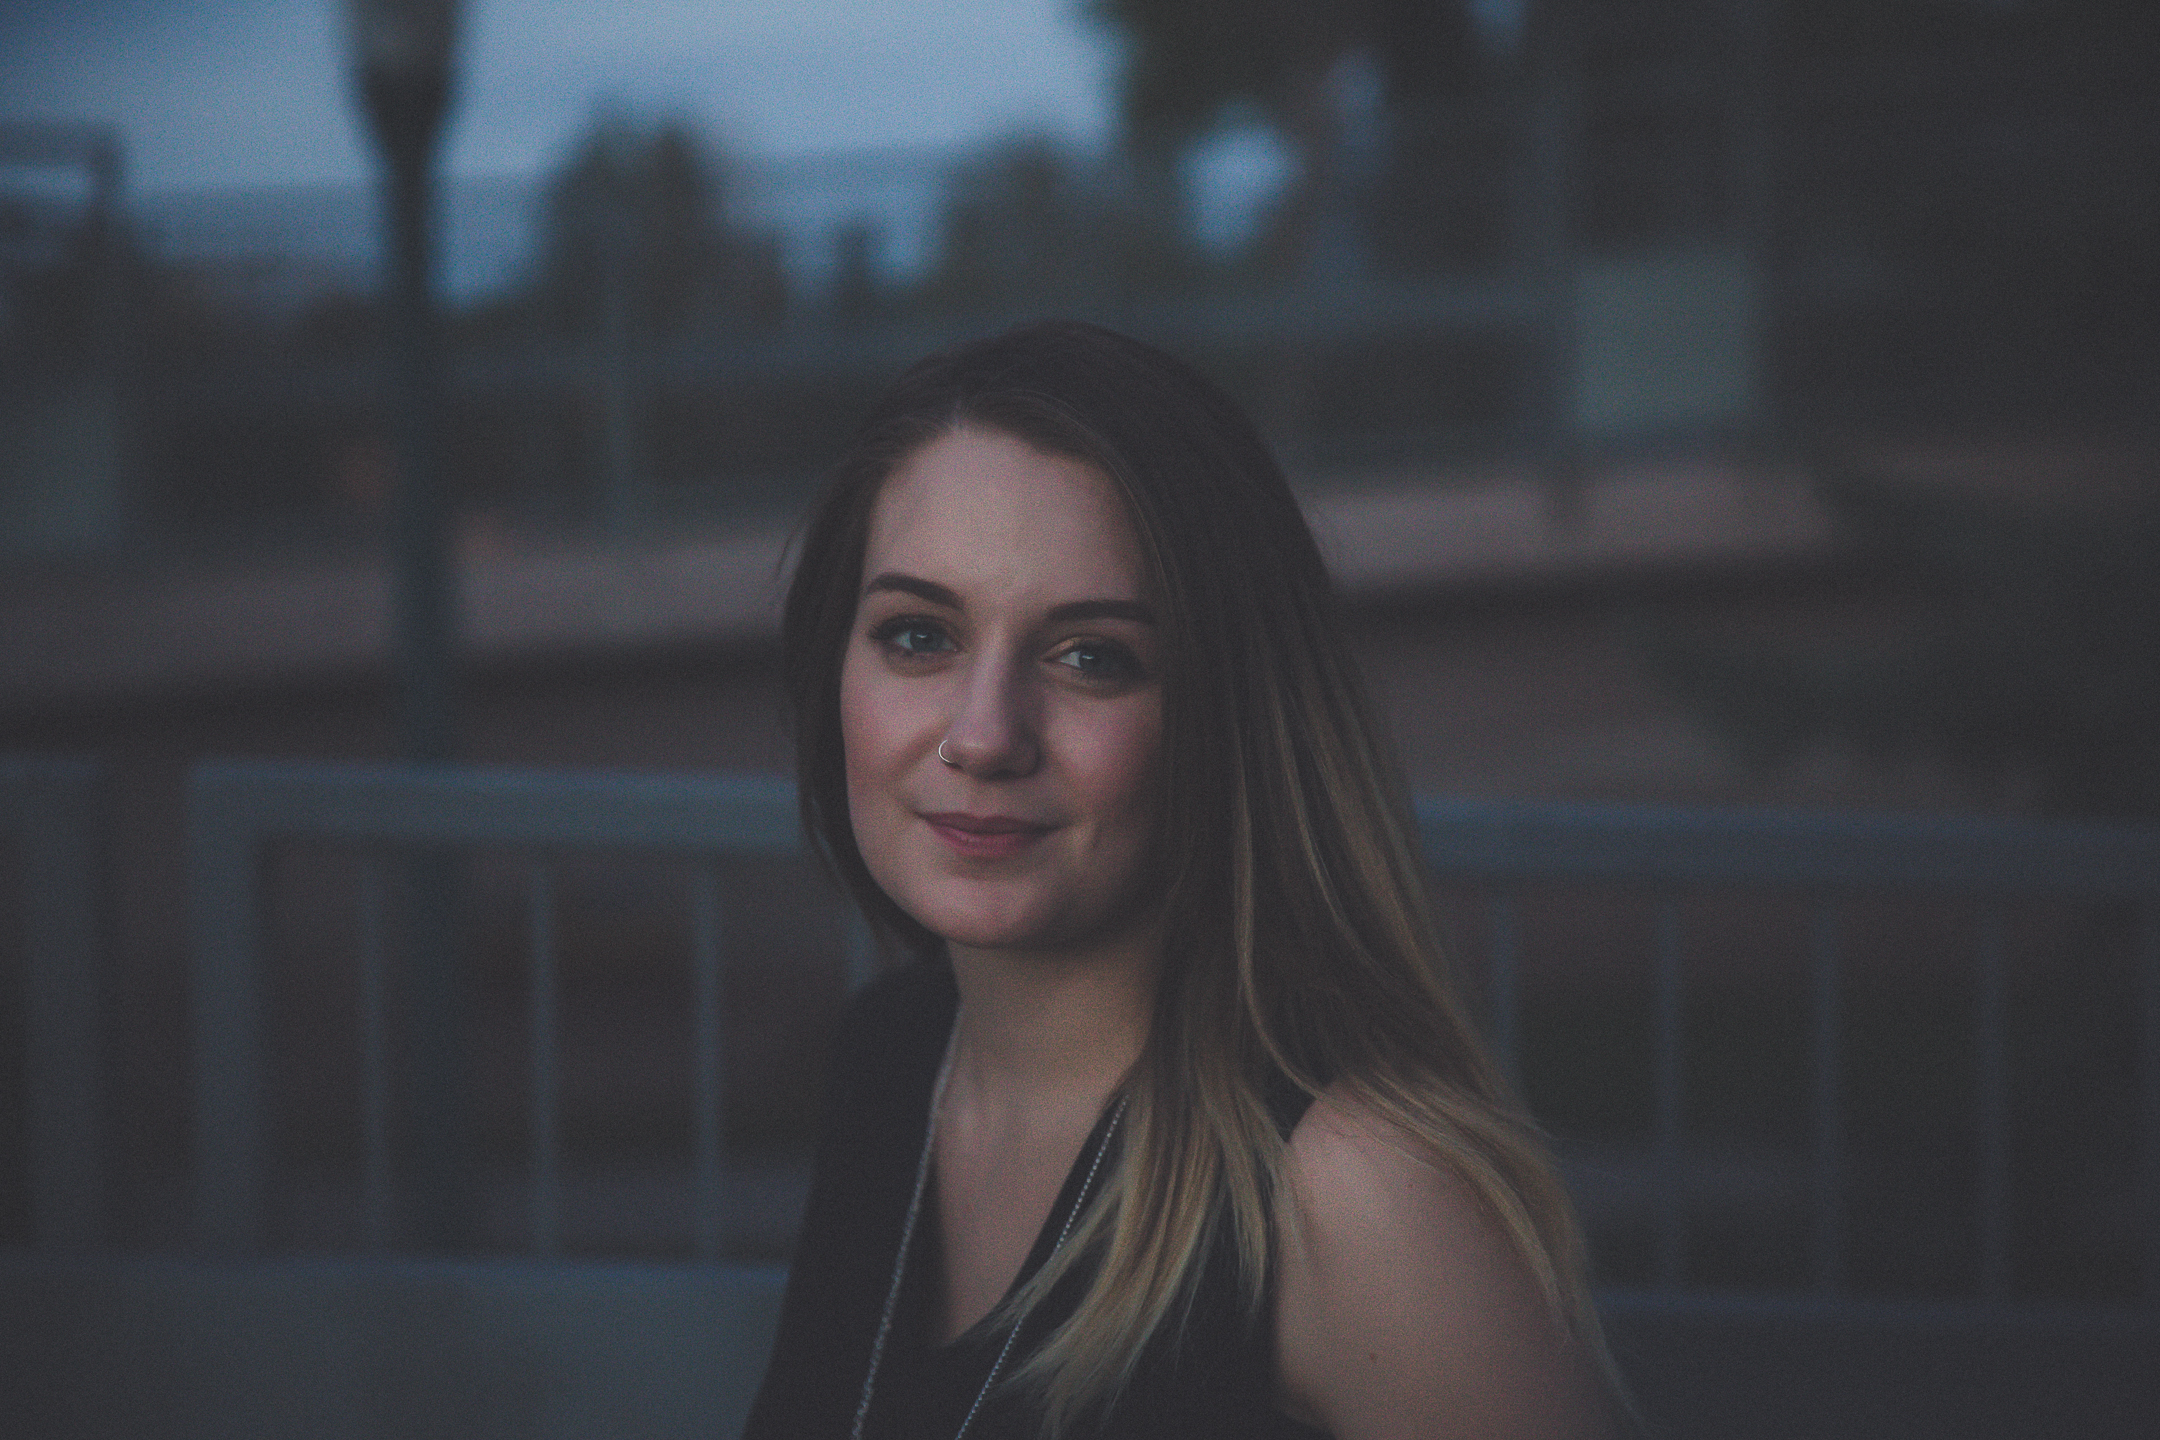
person, blur, girl, woman, photography, brunette, portrait, model, park, darkness, fashion, lamp post, black, facial expression, smile, face, focus, dress, glasses, beauty, photoshoot, adult, screenshot, metal railings, photo shoot, brown hair, portrait photography